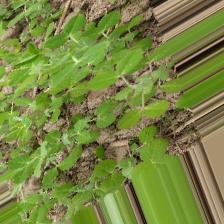
Label: Normal